Architecture of Porto Alegre

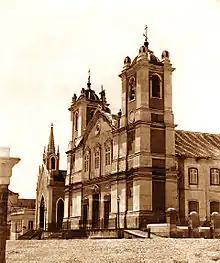
Photo of the old Matrix in 1900, still in its original configuration. Next to it is the chapel of the brotherhood of the Empire of the Holy Spirit, one of the first manifestations of the neo-Gothic style in the city.

In these early years, what was built was modest, and the buildings consisted of small adobe dwellings covered with straw scattered irregularly along the shores of the Guaíba. The first public place to appear was a cemetery, by the lake, but soon transferred to Alto da Praia. The Freguesia became the capital in 1773 even though it was not yet officially a village (this would only occur in 1809, permanently in 1810). The reason for the transfer of the political center to this place, which was still an inexpressive village, was due to its fortunate geographic location.